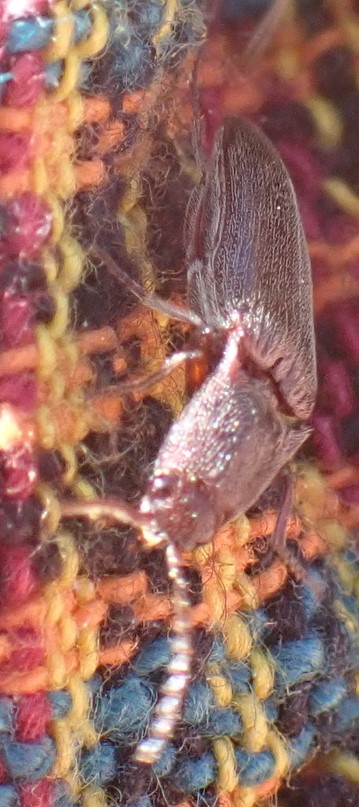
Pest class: clickbeetles_wireworms